Kamikaze

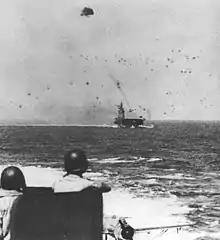
A crewman in an AA gun aboard the battleship watches a "kamikaze" aircraft dive at 25 November 1944. Over 75 men were killed or missing and 100 wounded.

As the end of the war approached, the Allies did not suffer more serious significant losses, despite having far more ships and facing a greater intensity of "kamikaze" attacks. Although causing some of the heaviest casualties on US carriers in 1945 (particularly as "Bunker Hill" was unlucky to be hit with fueled and armed aircraft on deck), the IJN had sacrificed 2,525 "kamikaze" pilots and the IJAAF 1,387 without successfully sinking any fleet carriers, cruisers, or battleships. This was far more than the IJN had lost in 1942 when it sank or crippled three US fleet carriers (albeit without inflicting significant casualties). In 1942, when US Navy vessels were scarce, the temporary absence of key warships from the combat zone would tie up operational initiatives. By 1945, however, the US Navy was large enough that damaged ships could be detached back home for repair without much hampering the fleet's operational capability. The only US surface losses were escort carriers, destroyers, and smaller ships, all of which lacked the armor protection or capability to sustain heavy damage. Overall, the "kamikazes" were unable to turn the tide of the war and stop the Allied invasion.